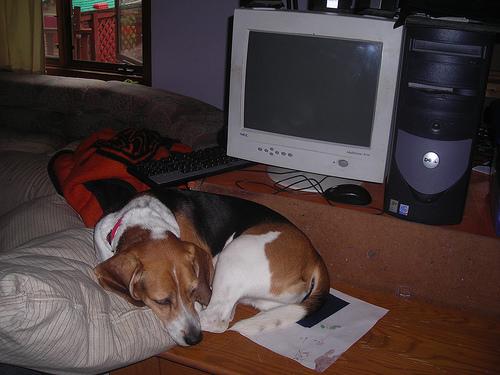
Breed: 276-n000113-beagle